White-rumped vulture

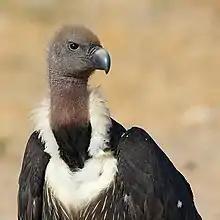
White-rumped vulture in Desert National Park

The white-rumped vulture is a typical, medium-sized vulture, with an unfeathered head and neck, very broad wings, and short tail feathers. It is much smaller than the Eurasian Griffon. It has a white neck ruff. The adult's whitish back, rump, and underwing coverts contrast with the otherwise dark plumage. The body is black and the secondaries are silvery grey. The head is tinged in pink and bill is silvery with dark ceres. The nostril openings are slit-like. Juveniles are largely dark and take about four or five years to acquire the adult plumage. In flight, the adults show a dark leading edge of the wing and has a white wing-lining on the underside. The undertail coverts are black.